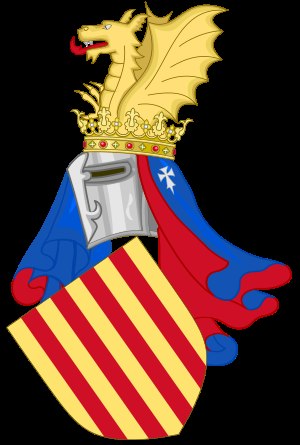
Peter 4. af Aragonien / Militær karriere
Peter 4.s våbenskjold.
Peter, kaldet el Cerimoniós eller el del punyalet, var konge af Aragonien, Valencia og Sardinien samt greve af Barcelona fra 1336 til 1387. Han afsatte Jakob 3. af Mallorca og blev selv konge af Mallorca i 1344. Hans styre var præget af opgør med den aragonske adel og specielt den Aragonske Union. Han førte også krig i Sardinien, Sicilien, Mezzogiorno, Grækenland og Balearerne. Hans krige i Grækenland gjorde ham til hertug af Athen og Neopatria i 1381.